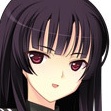
Portrait style: Anime Portrait